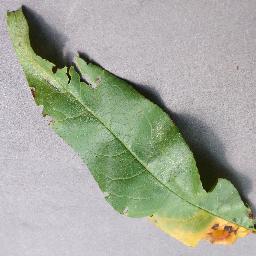
Label: Peach___Bacterial_spot